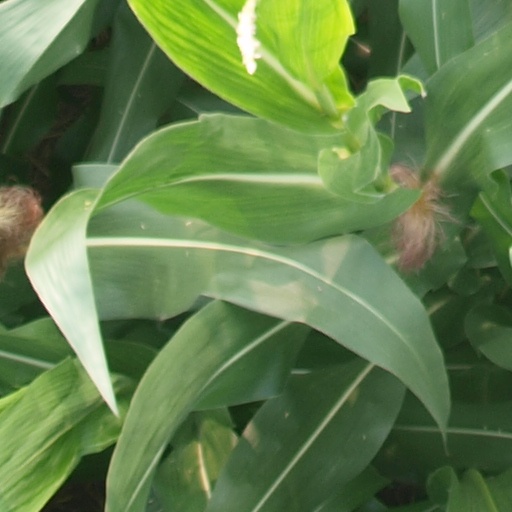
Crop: maize; corn